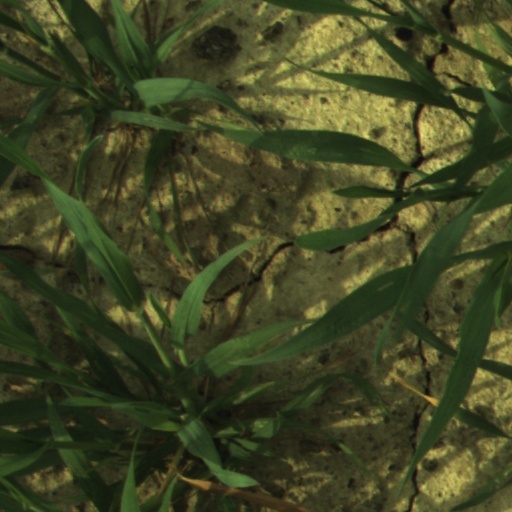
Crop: wheat